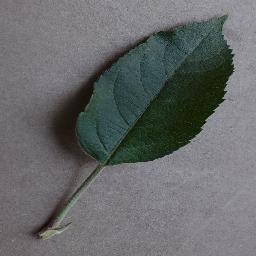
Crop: apple
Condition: healthy